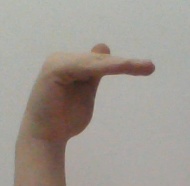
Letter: khaa